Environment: real
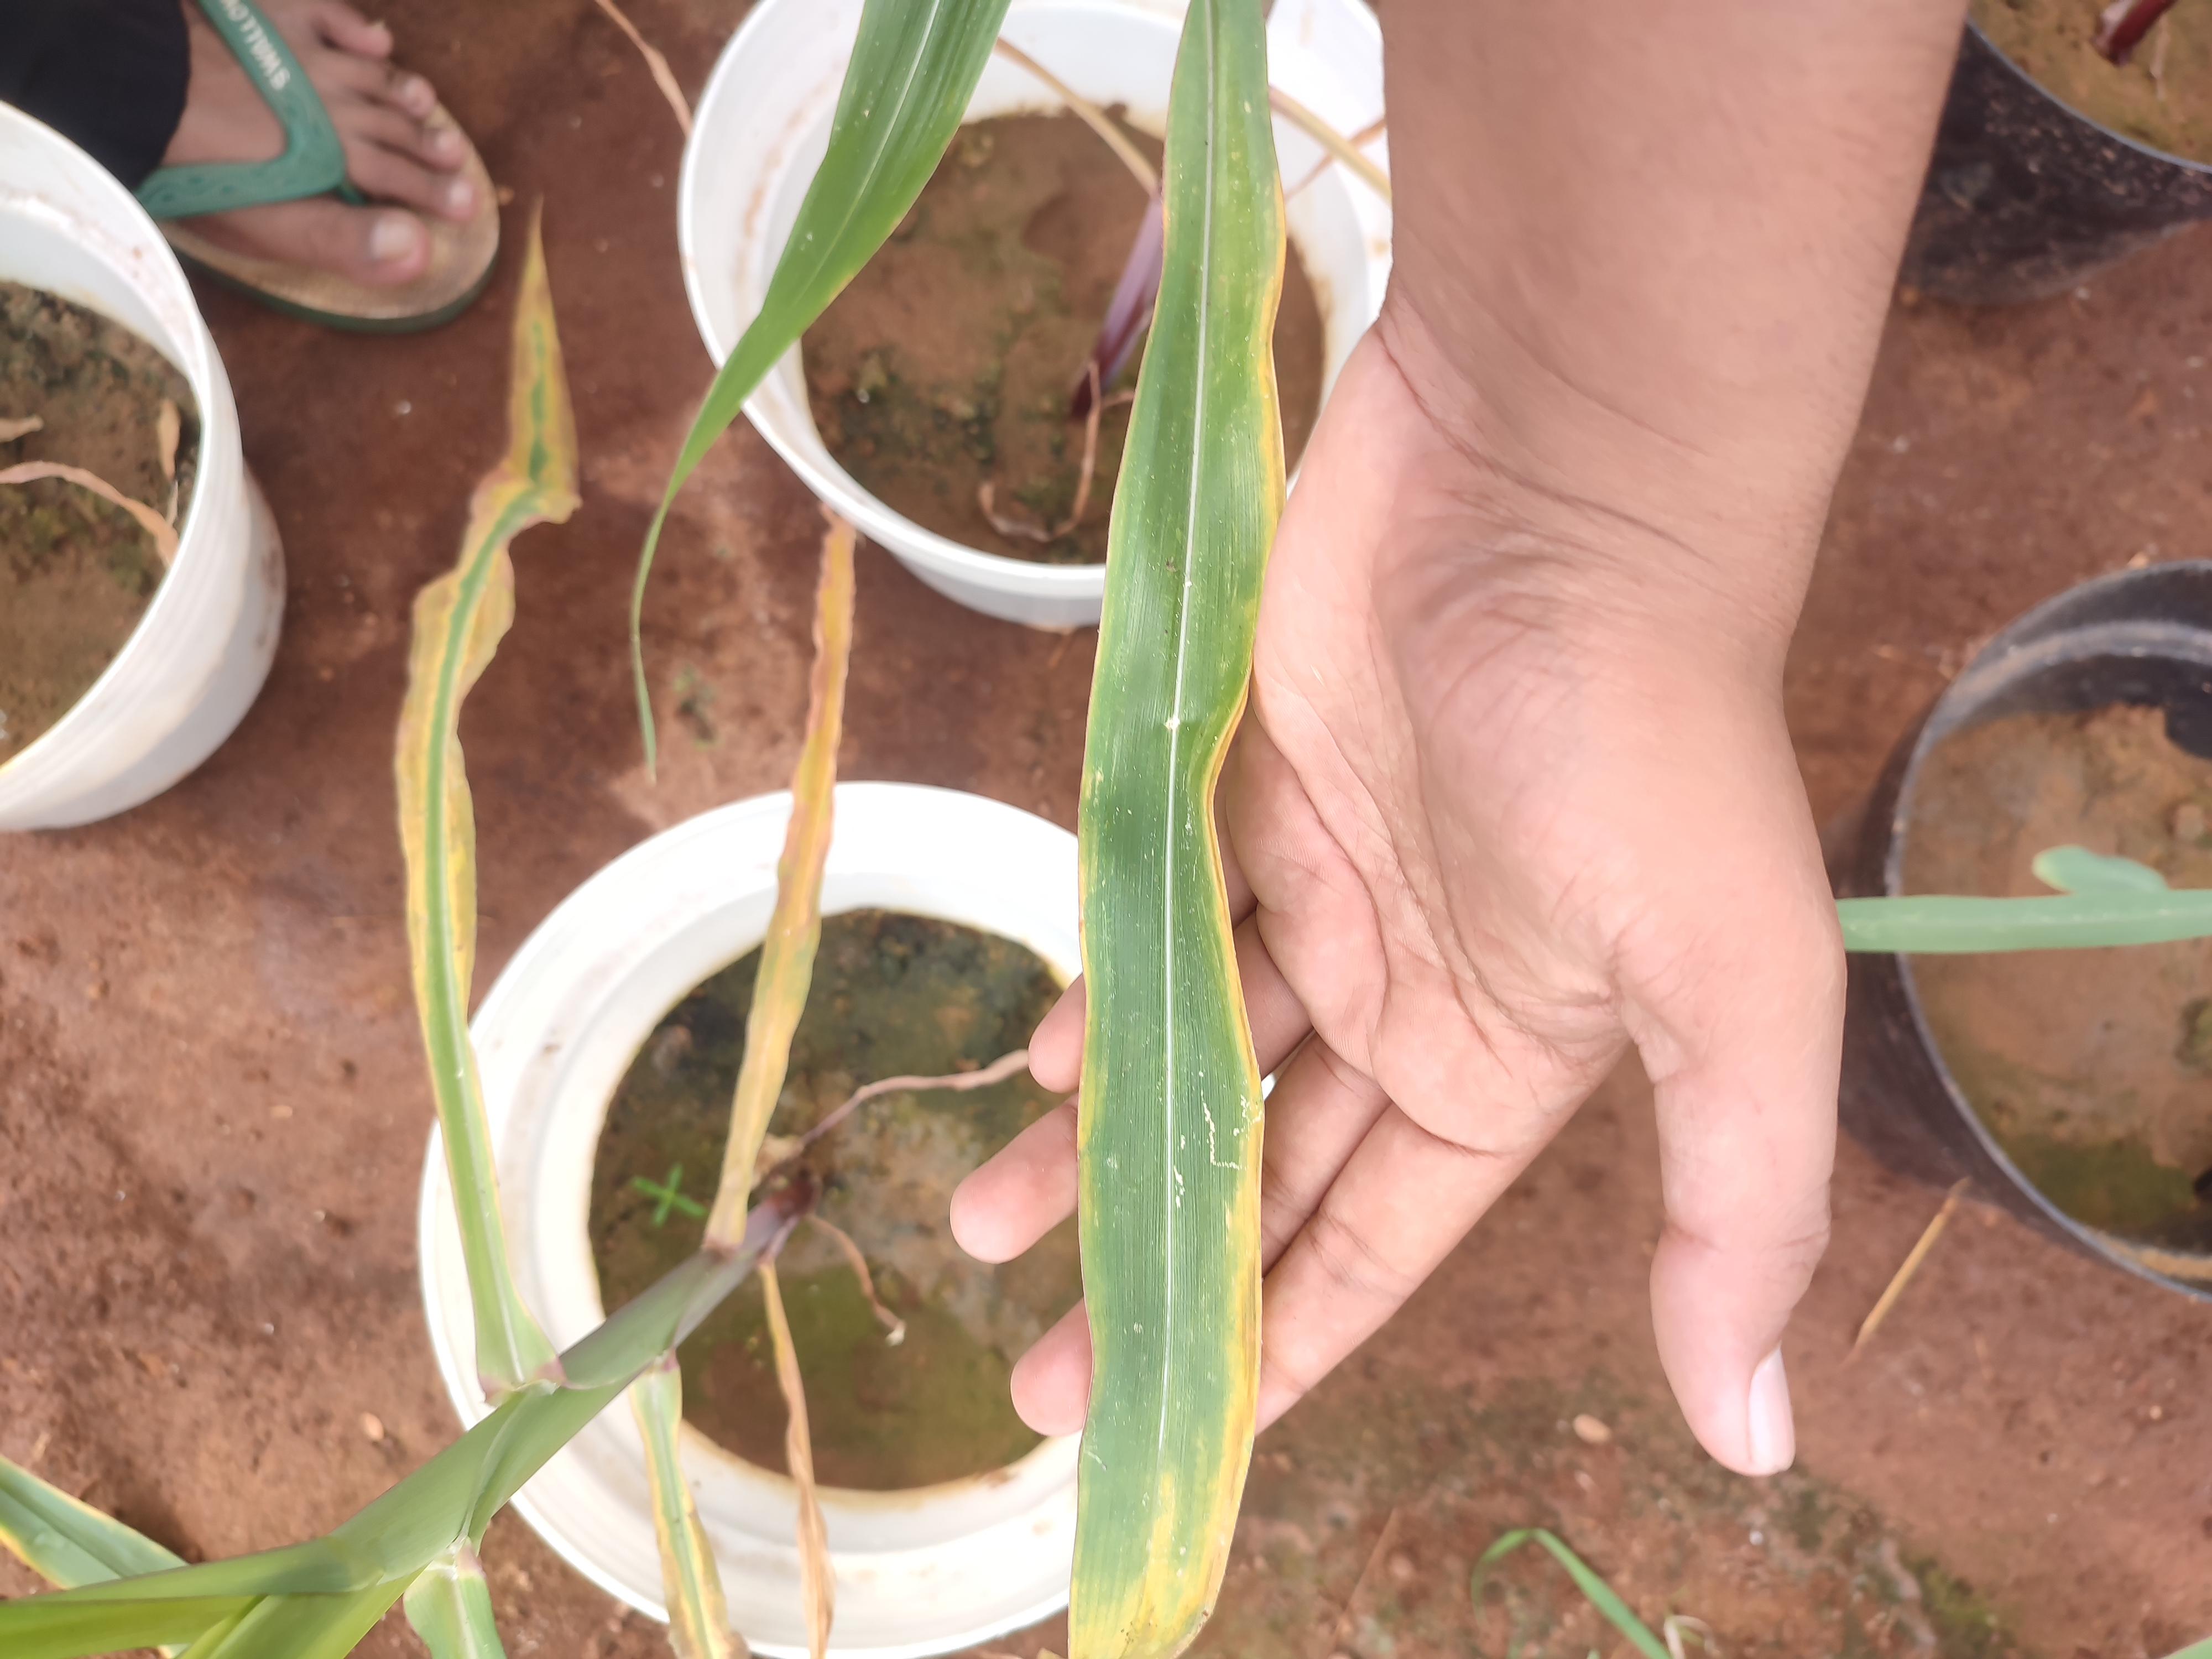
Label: potassium_deficiency